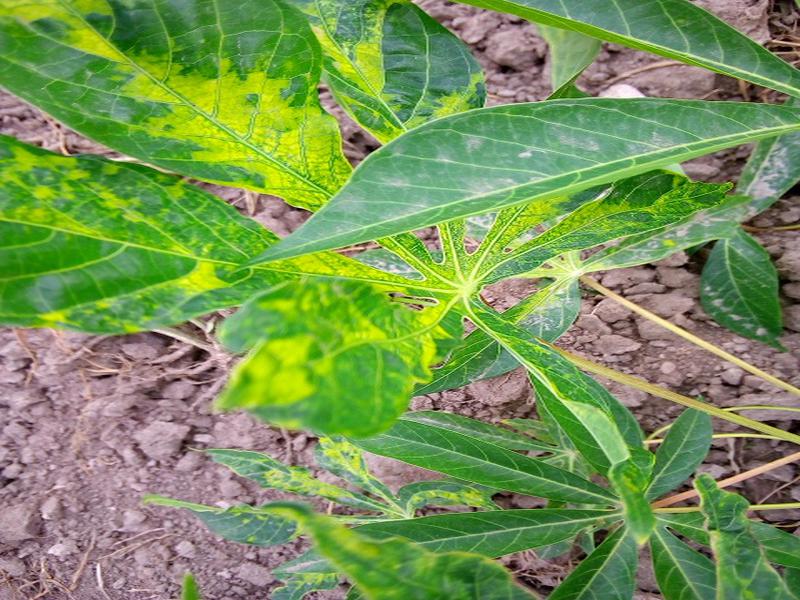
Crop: cassava
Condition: mosaic_disease